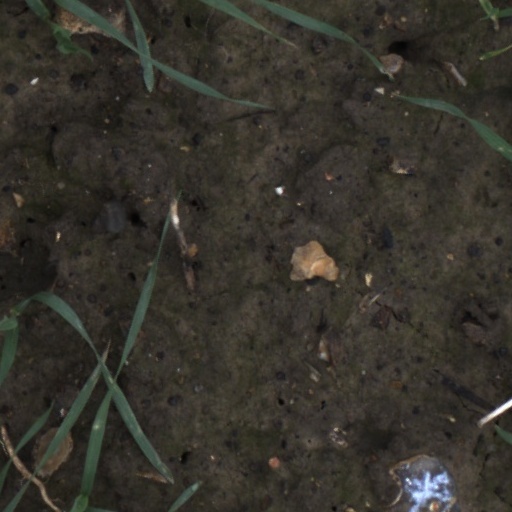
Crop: wheat